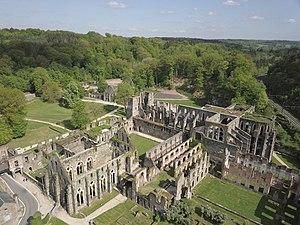
L'abbaye de Villers, dont le nom canonique est « abbaye de Villers-en-Brabant », parfois improprement appelée « abbaye de Villers-la-Ville », était un monastère de l'ordre de Cîteaux situé près de Villers-la-Ville, en Brabant wallon.